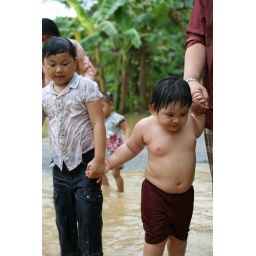
first timer...swimming in river water